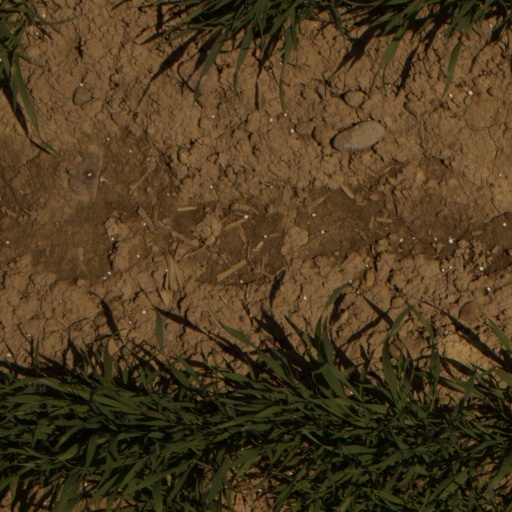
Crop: wheat